Bob Saget

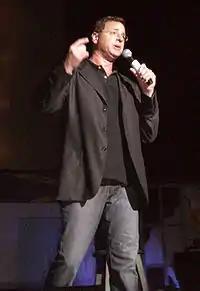
Saget performing in 2007

Following a short stint as a member of CBS' "The Morning Program" in early 1987, Saget was cast as Danny Tanner in "Full House", which became a success with family viewers, and landed in the Nielsen ratings' Top 30 beginning with season three. In 1989, Saget began as the host of "America's Funniest Home Videos", a role he held until 1997. During the early 1990s, Saget worked on both "Full House" and "AFV" simultaneously. In 2009, he returned to "AFV" for the 20th-anniversary one-hour special co-hosted with Tom Bergeron.